Ancient Greek funeral and burial practices

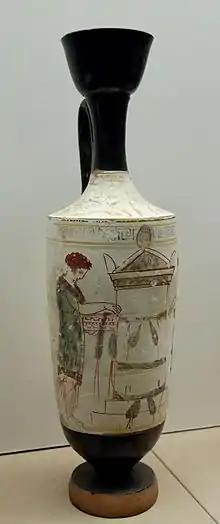
Woman tending a tomb memorial (lekythos, 420–410 BC)

After 1100 BC, Greeks began to bury their dead in individual graves rather than group tombs. Athens, however, was a major exception; the Athenians normally cremated their dead and placed their ashes in an urn. During the early Archaic period, Greek cemeteries became larger, but grave goods decreased. This greater simplicity in burial coincided with the rise of democracy and the egalitarian military of the hoplite phalanx, and became pronounced during the early Classical period (5th century BC). During the 4th century, the decline of democracy and the return of aristocratic dominance was accompanied by more magnificent tombs that announced the occupants' status—most notably, the vaulted tombs of the Macedonians, with painted walls and rich grave goods, the best example of which is the tomb at Vergina thought to belong to Philip II of Macedon.